Jewish Cemetery (Anklam)

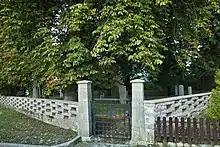
Jewish Cemetery Anklam

The Jewish cemetery in Anklam is a Jewish burial place in the Western Pomeranian Anklam in the administrative district Western Pomerania-Greifswald in Mecklenburg-Western Pomerania.